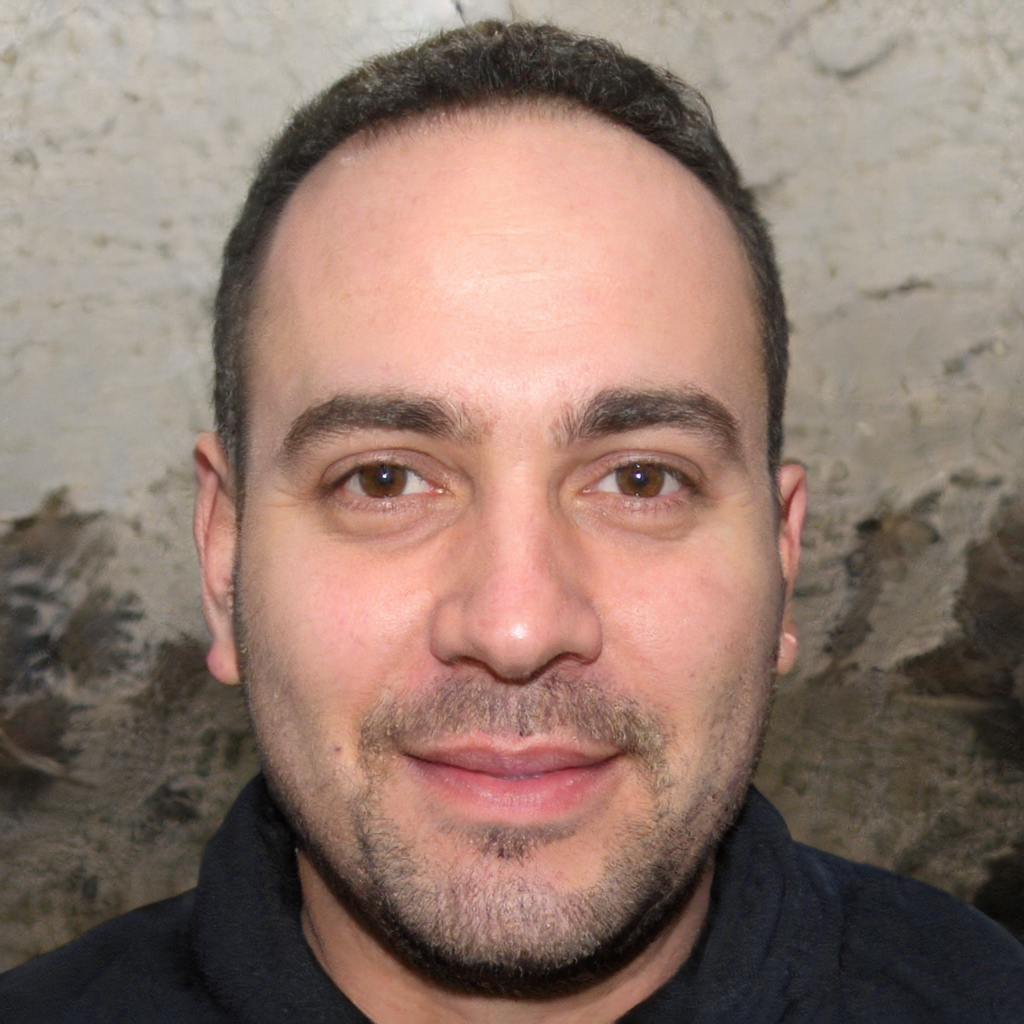
Label: Colored